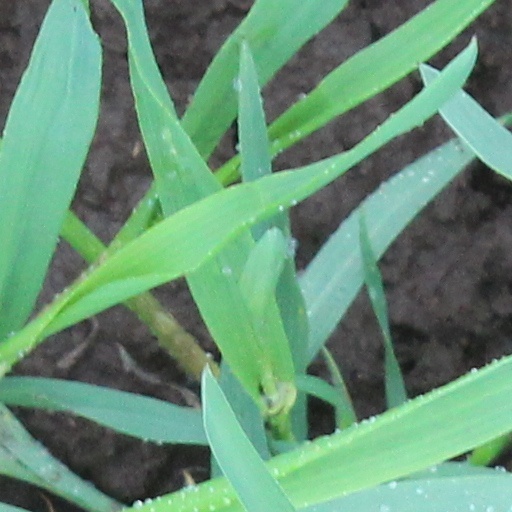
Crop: wheat